GMS Racing

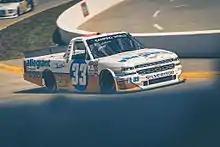
Kaz Grala at Martinsville in 2016.

In October 2014, it was announced that 17-year-old K&N Pro Series East driver Brandon Jones, along with crew chief Shane Huffman and the No. 33 Truck team, would move from Turner Scott Motorsports—which was undergoing internal turmoil—to GMS Racing for the final two races of their partial schedule at Martinsville and Phoenix.